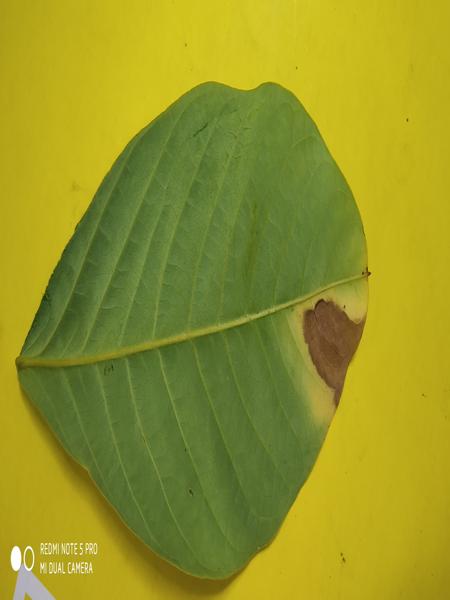
Plant: Chakte